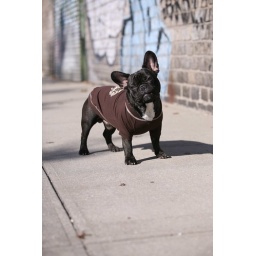
My friends dog in NYC....soo cute